Banbury and Cheltenham Direct Railway

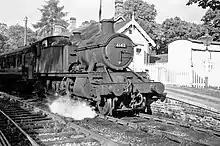
A train at Chipping Norton in 1962

William Bliss had already motivated people in Chipping Norton to clamour for a closer station, and now he started correspondence with the directors of the Oxford, Worcester and Wolverhampton Railway (OW&WR), proposing not merely a closer station, but a branch line into Chipping Norton itself. At this stage, the directors declined to promise the branch line.